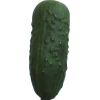
Label: Cucumber 1